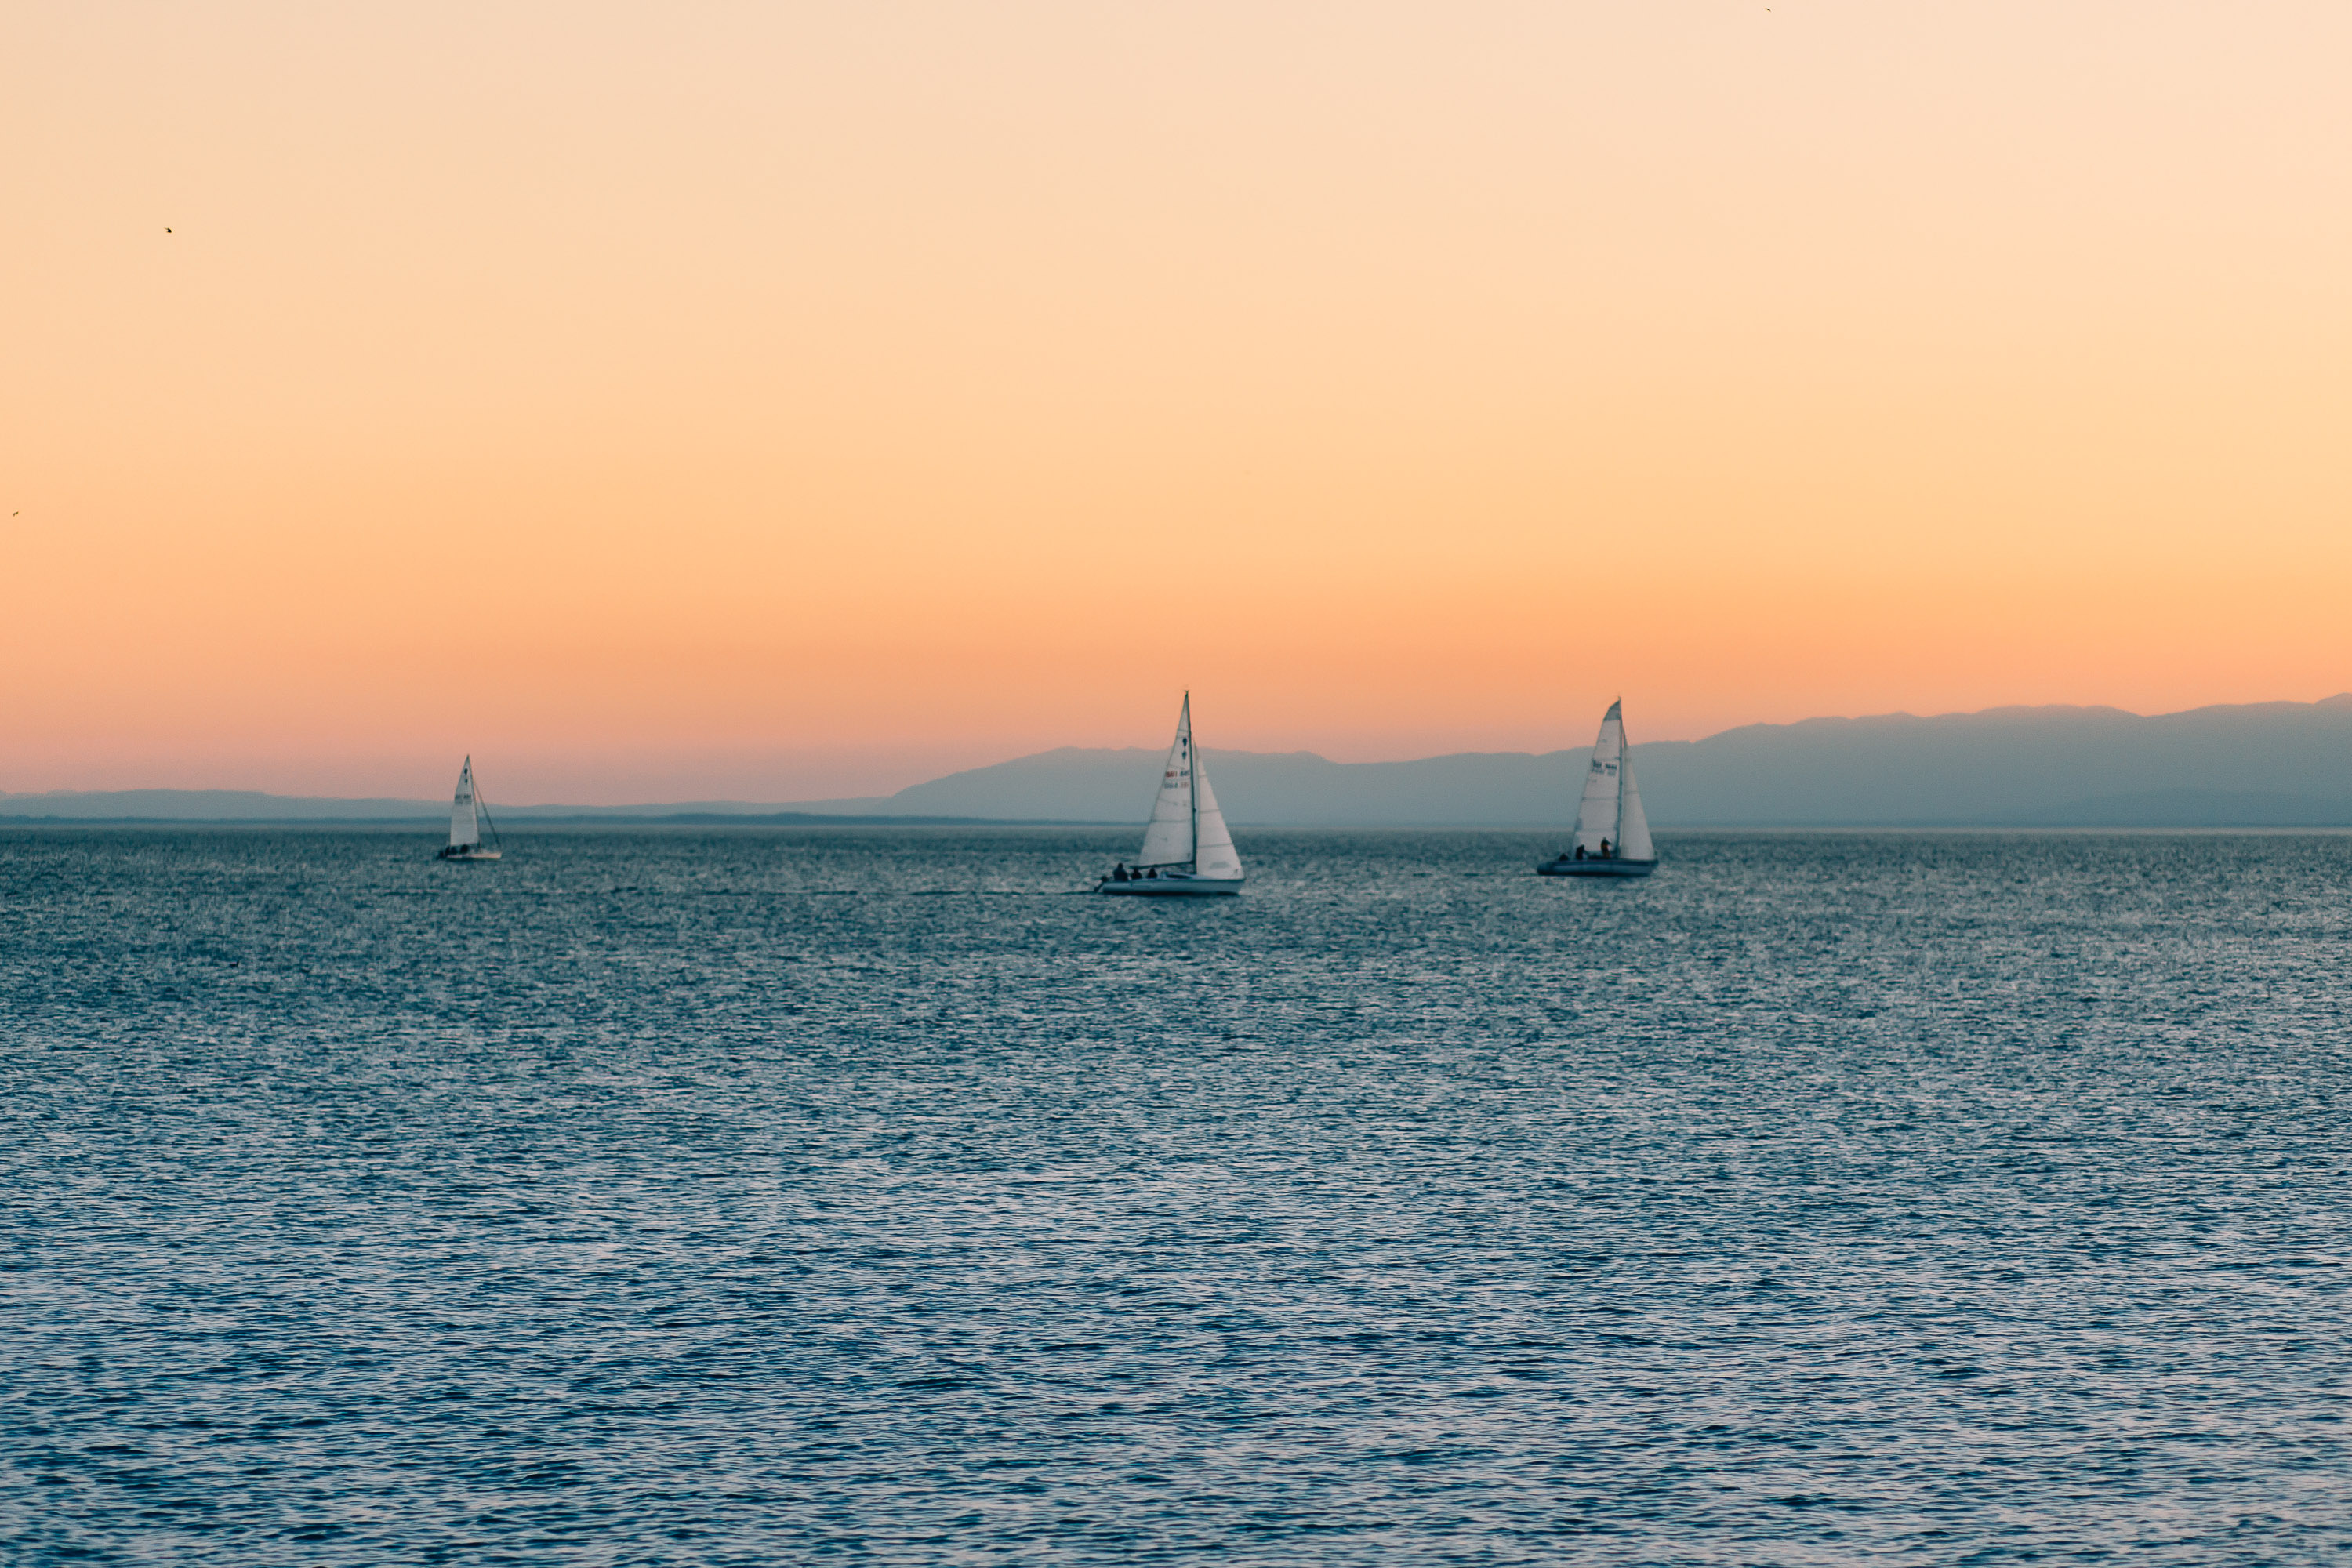
sky, sailing, horizon, sea, boat, sail, water, vehicle, sailboat, calm, atmospheric phenomenon, ocean, watercraft, dhow, sunset, evening, wave, water transportation, recreation, coast, wind, cloud, boating, mast, vacation, sound